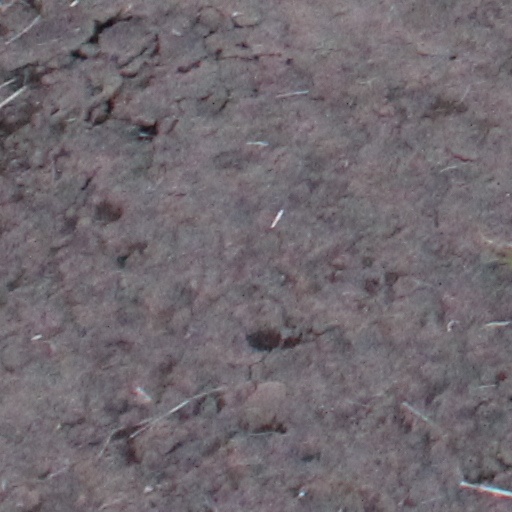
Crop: wheat